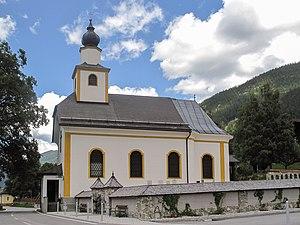
Untertauern est une commune autrichienne du district de Sankt Johann im Pongau dans l'État de Salzbourg.